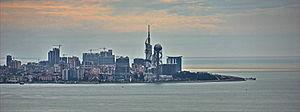
Batoumi est une ville de Géorgie, capitale de la région autonome d'Adjarie détachée de l'ancienne région historique de Gourie, et ayant le statut de ville depuis 1878, avec une population estimée à 154 600 habitants le 1ᵉʳ janvier 2016 selon l'Office national des statistiques de Géorgie.